Tri-Ergon

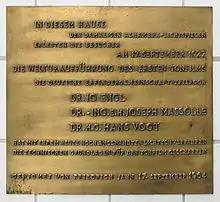
Plaque at the site of the former Alhambra theatre on Kurfürstendamm, Charlottenburg, Berlin, commemorating the first public showing of sound films in 1922 by Engl, Massolle, and Vogt (in German).

The system used a photoelectric recording method and a non-standard film size (42mm) which incorporated the sound track with stock 35mm film. With a Swiss backer, the inventors formed Tri-Ergon AG in Zurich, and tried to interest the market with their invention.